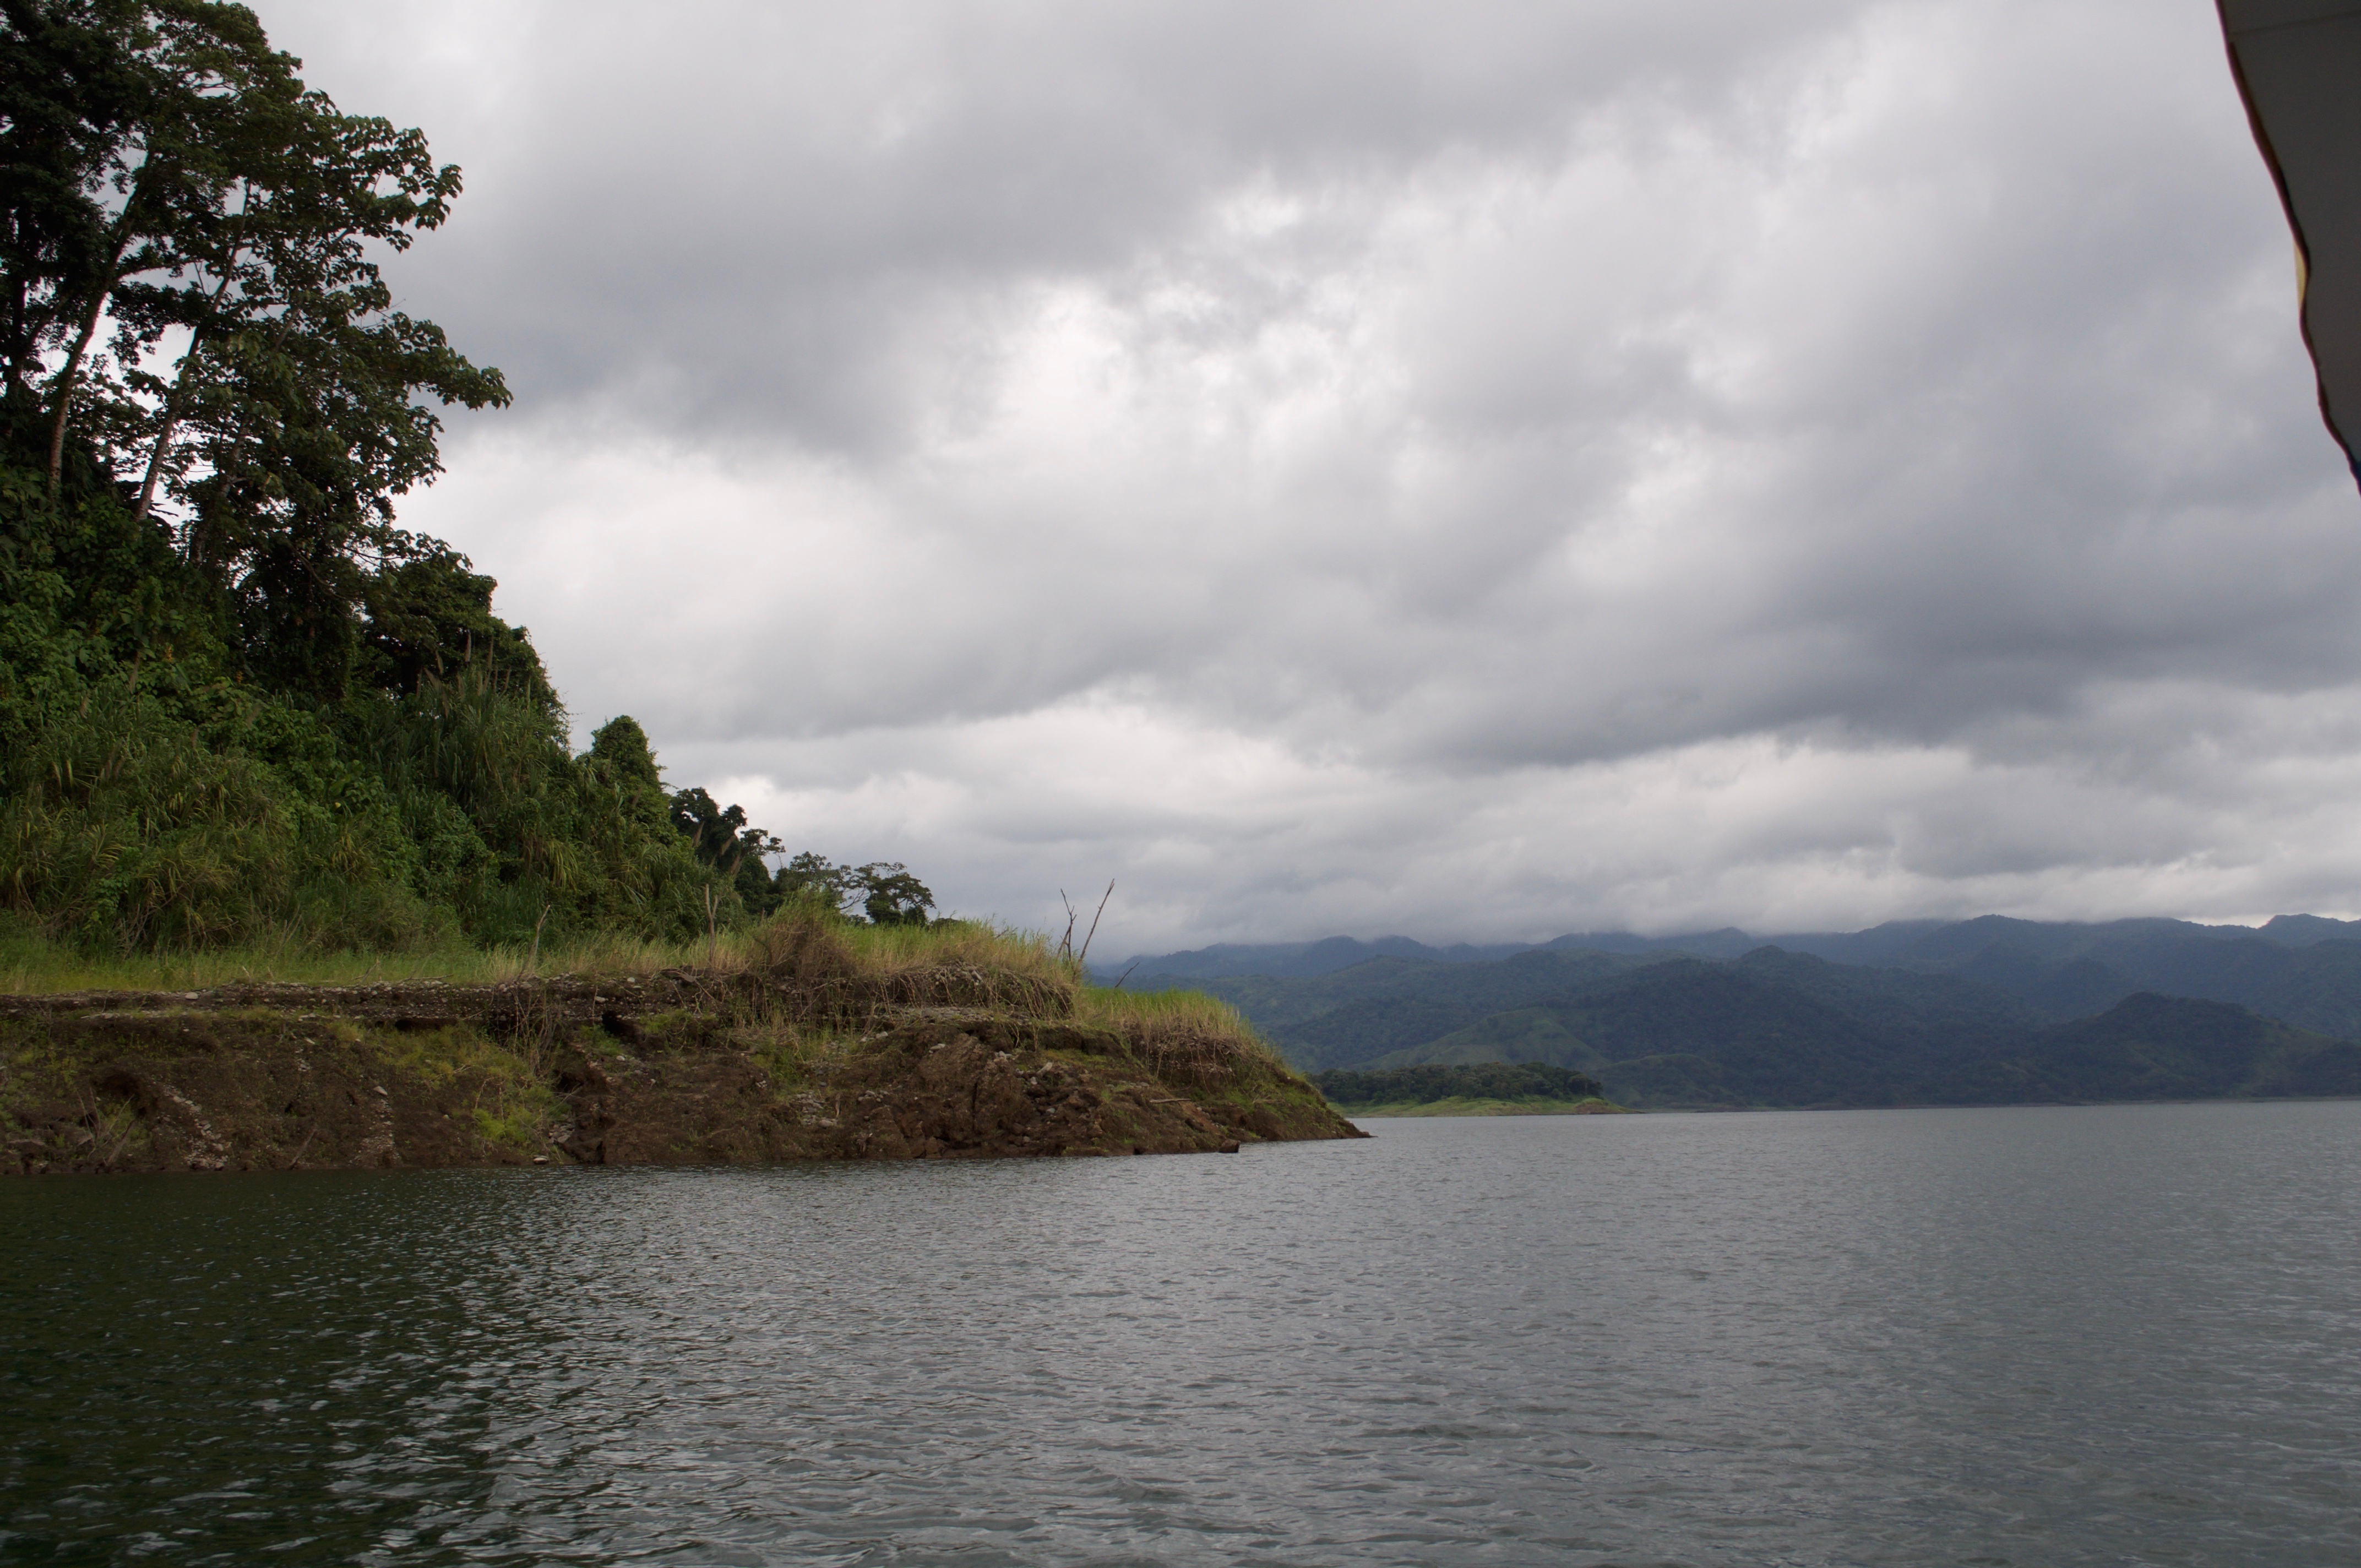
sea, coast, cloud, lake, vehicle, bay, fjord, reservoir, body of water, boating, loch